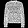
Label: Pullover